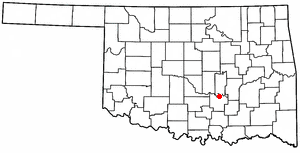
La ville de Byng est située dans le comté de Pontotoc, dans l’État de l’Oklahoma, aux États-Unis. Sa population s’élevait à 1 175 habitants lors du recensement de 2010, estimée à 1 191 habitants en 2015.